Westfield Southcenter

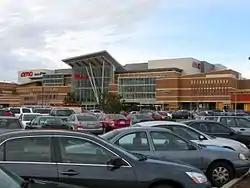
The mall's atrium entrance in 2010

Westfield Southcenter, formerly known as Southcenter Mall, is a shopping mall located in Tukwila, Washington, United States. Owned by Unibail-Rodamco-Westfield, it is the largest shopping center in Washington state and the Pacific Northwest. The mall is anchored by Macy's (formerly The Bon Marché), JCPenney, Nordstrom, and also features an AMC movie theater, which opened in 2008. There is one vacant anchor space that was once a Sears store, and one vacant junior anchor that was once Forever 21.